Bernd Schneider (footballer)

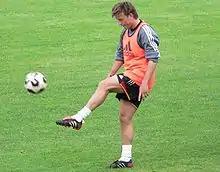
Schneider with Germany in 2005

Schneider made his debut for Germany during the 1999 Confederations Cup, playing in the 2–0 win against New Zealand and the loss to the United States (same result).